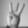
ASL letter: W